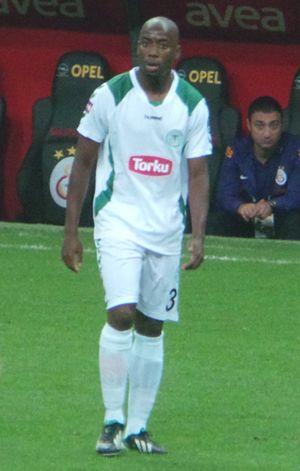
Djalma Braume Manuel Abel Campos, né le 30 mai 1987 à Luanda, est un footballeur international angolais évoluant au poste d'ailier au Alanyaspor.